Sahara Davenport

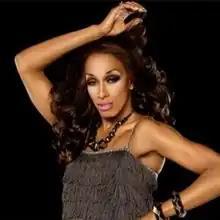
Davenport in 2009

Antoine Ashley (December 17, 1984 – October 1, 2012), better known by the name Sahara Davenport, was an American drag queen, singer, reality television personality, and classically trained dancer. Davenport was best known as a contestant on the second season of "RuPaul's Drag Race".